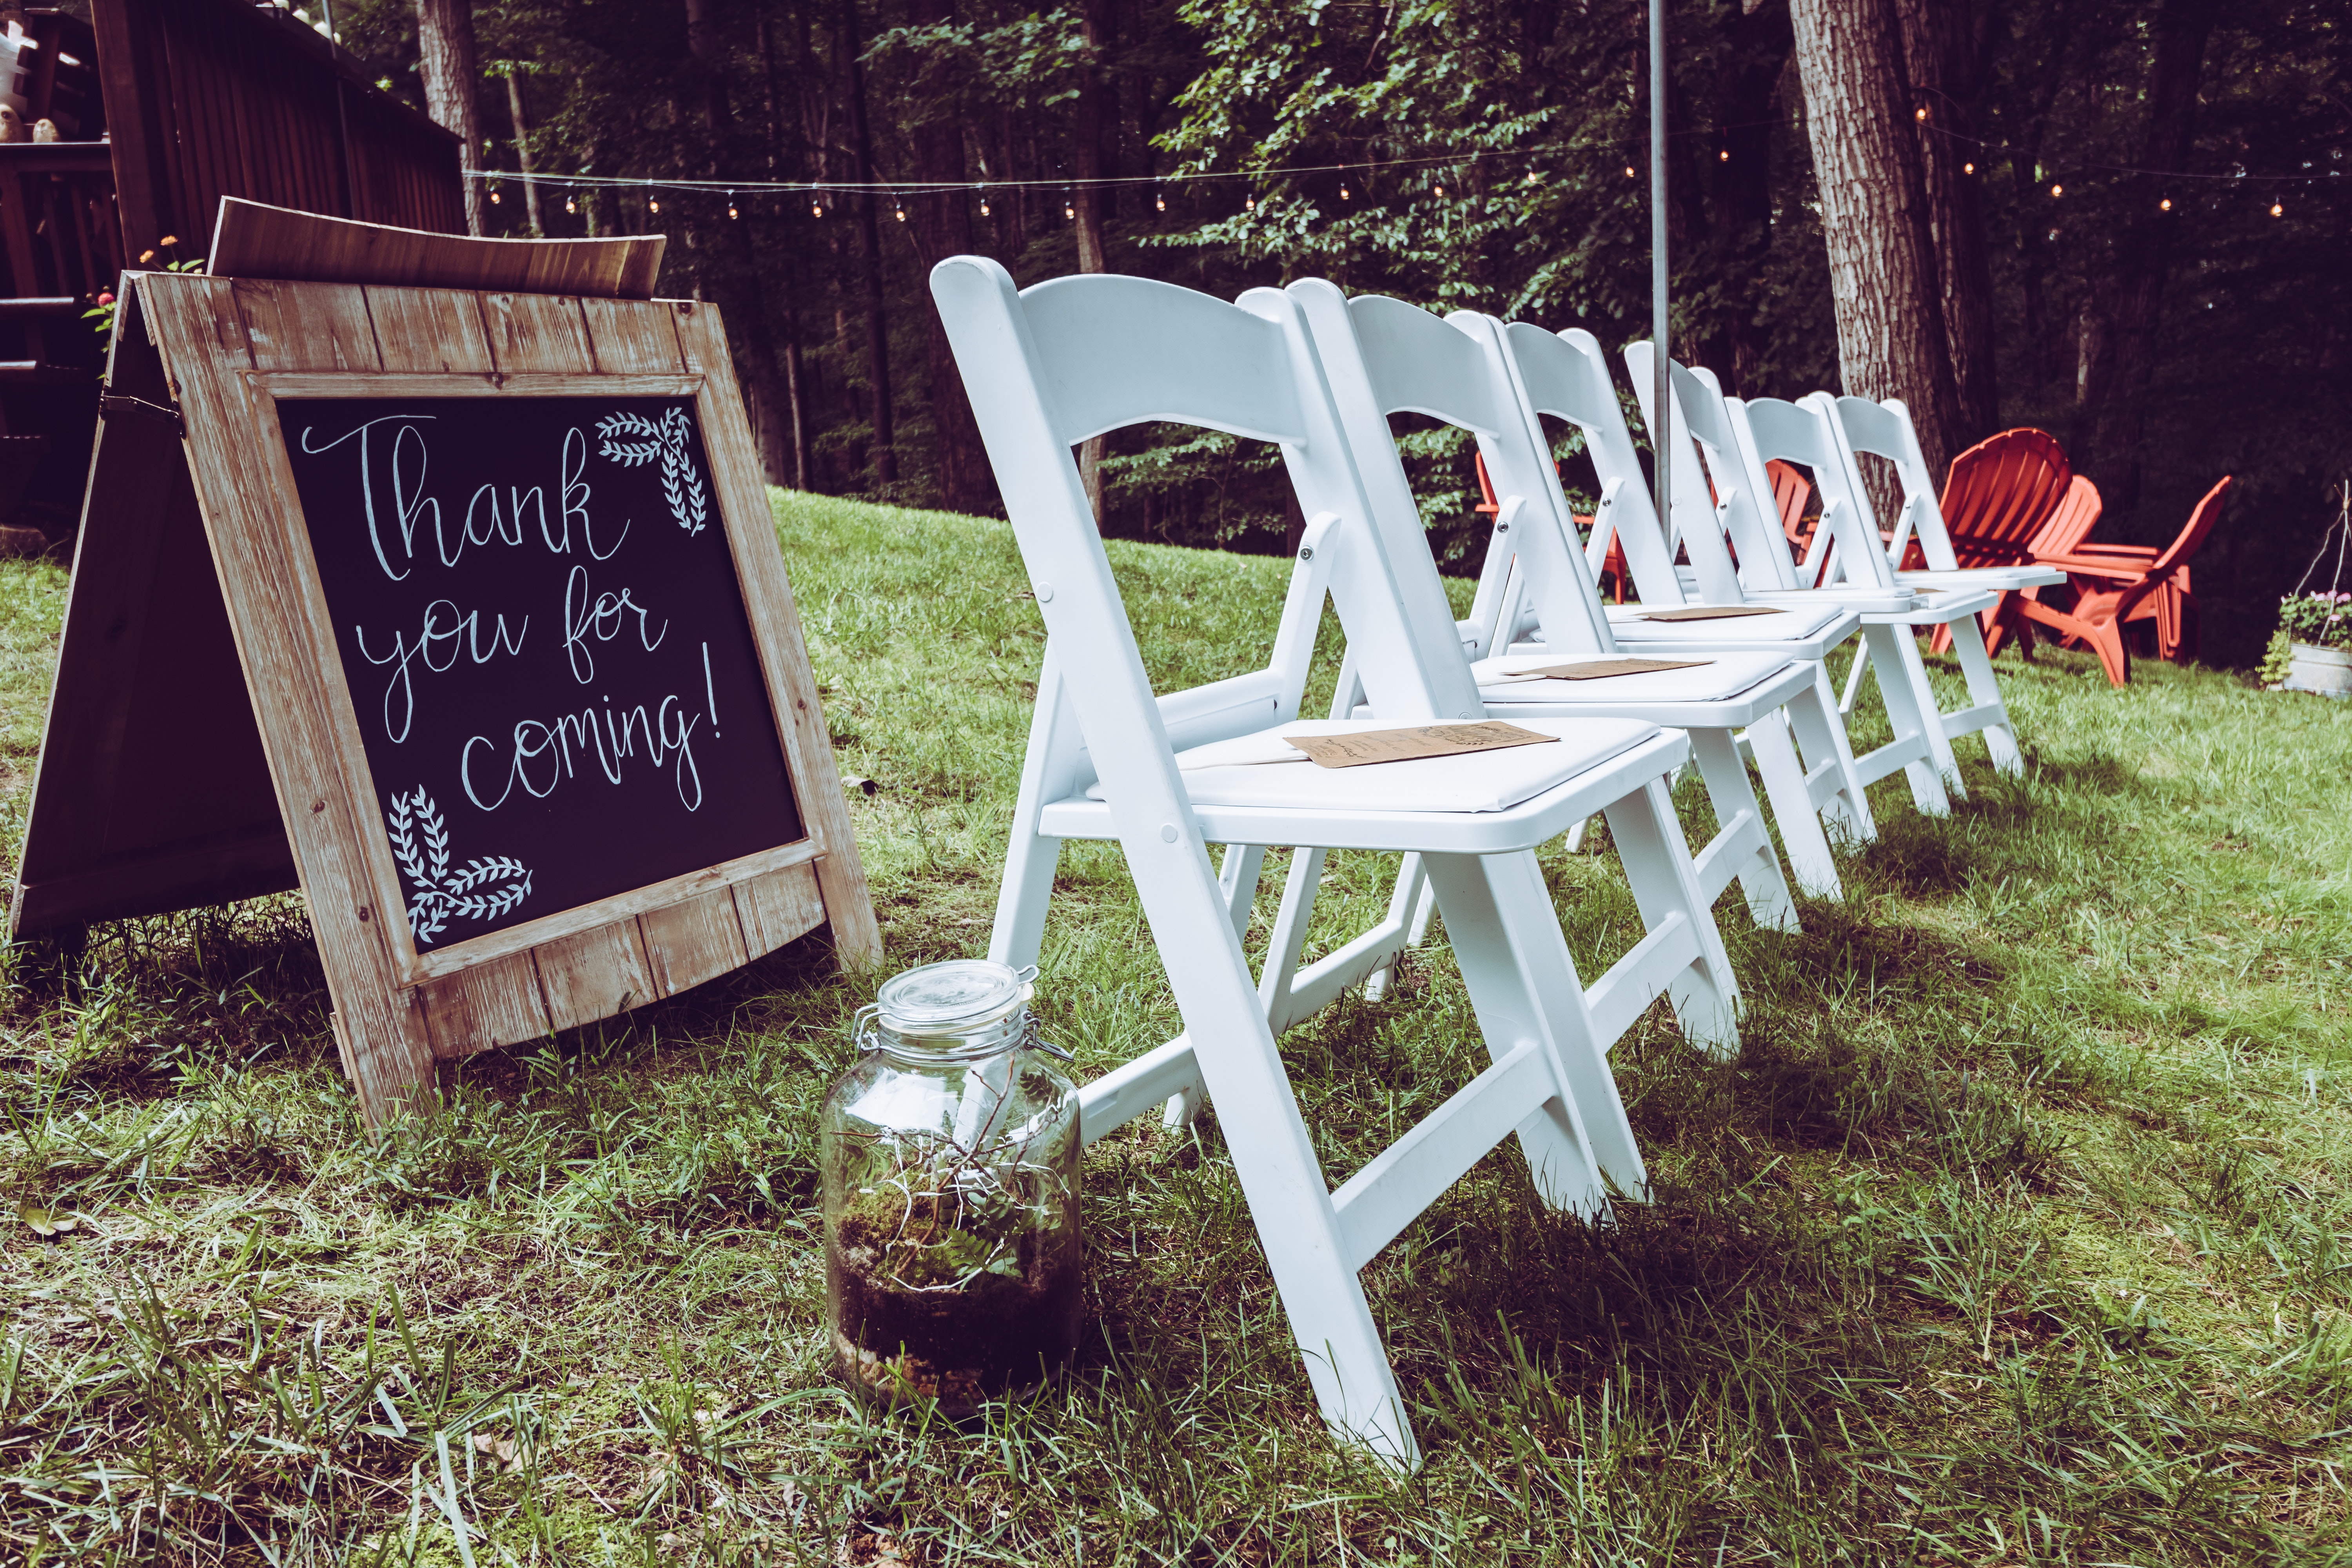
chair, photograph, furniture, grass, tree, folding chair, backyard, leaf, spring, grass family, table, yard, plant, wood, lawn, garden, dress, house, home